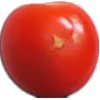
Label: Tomato Cherry Red 1